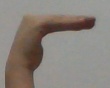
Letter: haa